2009 ATP World Tour Finals

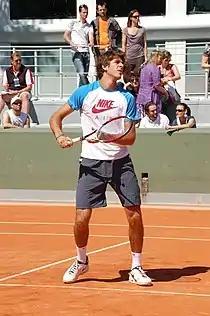
Juan Martín del Potro the third Argentine to reach the year-end finals

In the evening semifinal, Söderling played del Potro, having split their last two meetings. In the third game, Söderling saved three break points from 0–40 for 2–1. Both players continued to hold, creating a tie-break. Söderling went up 5–0, before winning it 7–1. At 4–3 in the second set, del Potro broke Söderling and held on for 6–3. The third set saw Söderling break to lead 4–2 and del Potro break for 4–3. From there, both players held. In the tie-break, del Potro went up 4–0 lead and won 7–3.